Zum zum zum - La canzone che mi passa per la testa

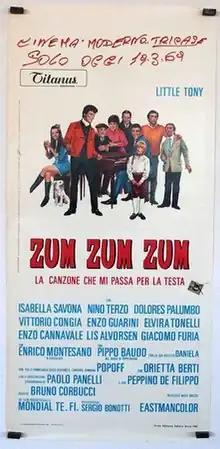

Zum zum zum - La canzone che mi passa per la testa is 1969 film directed by Bruno Corbucci and Sergio Corbucci.